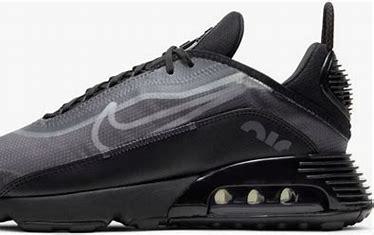
Brand: Nike
Model: Air Max 2090